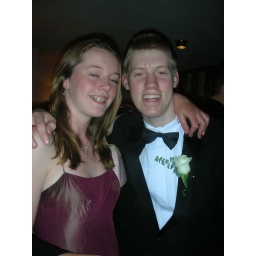
Summer ball when i still had my flower bought for me by my dear sian x x x